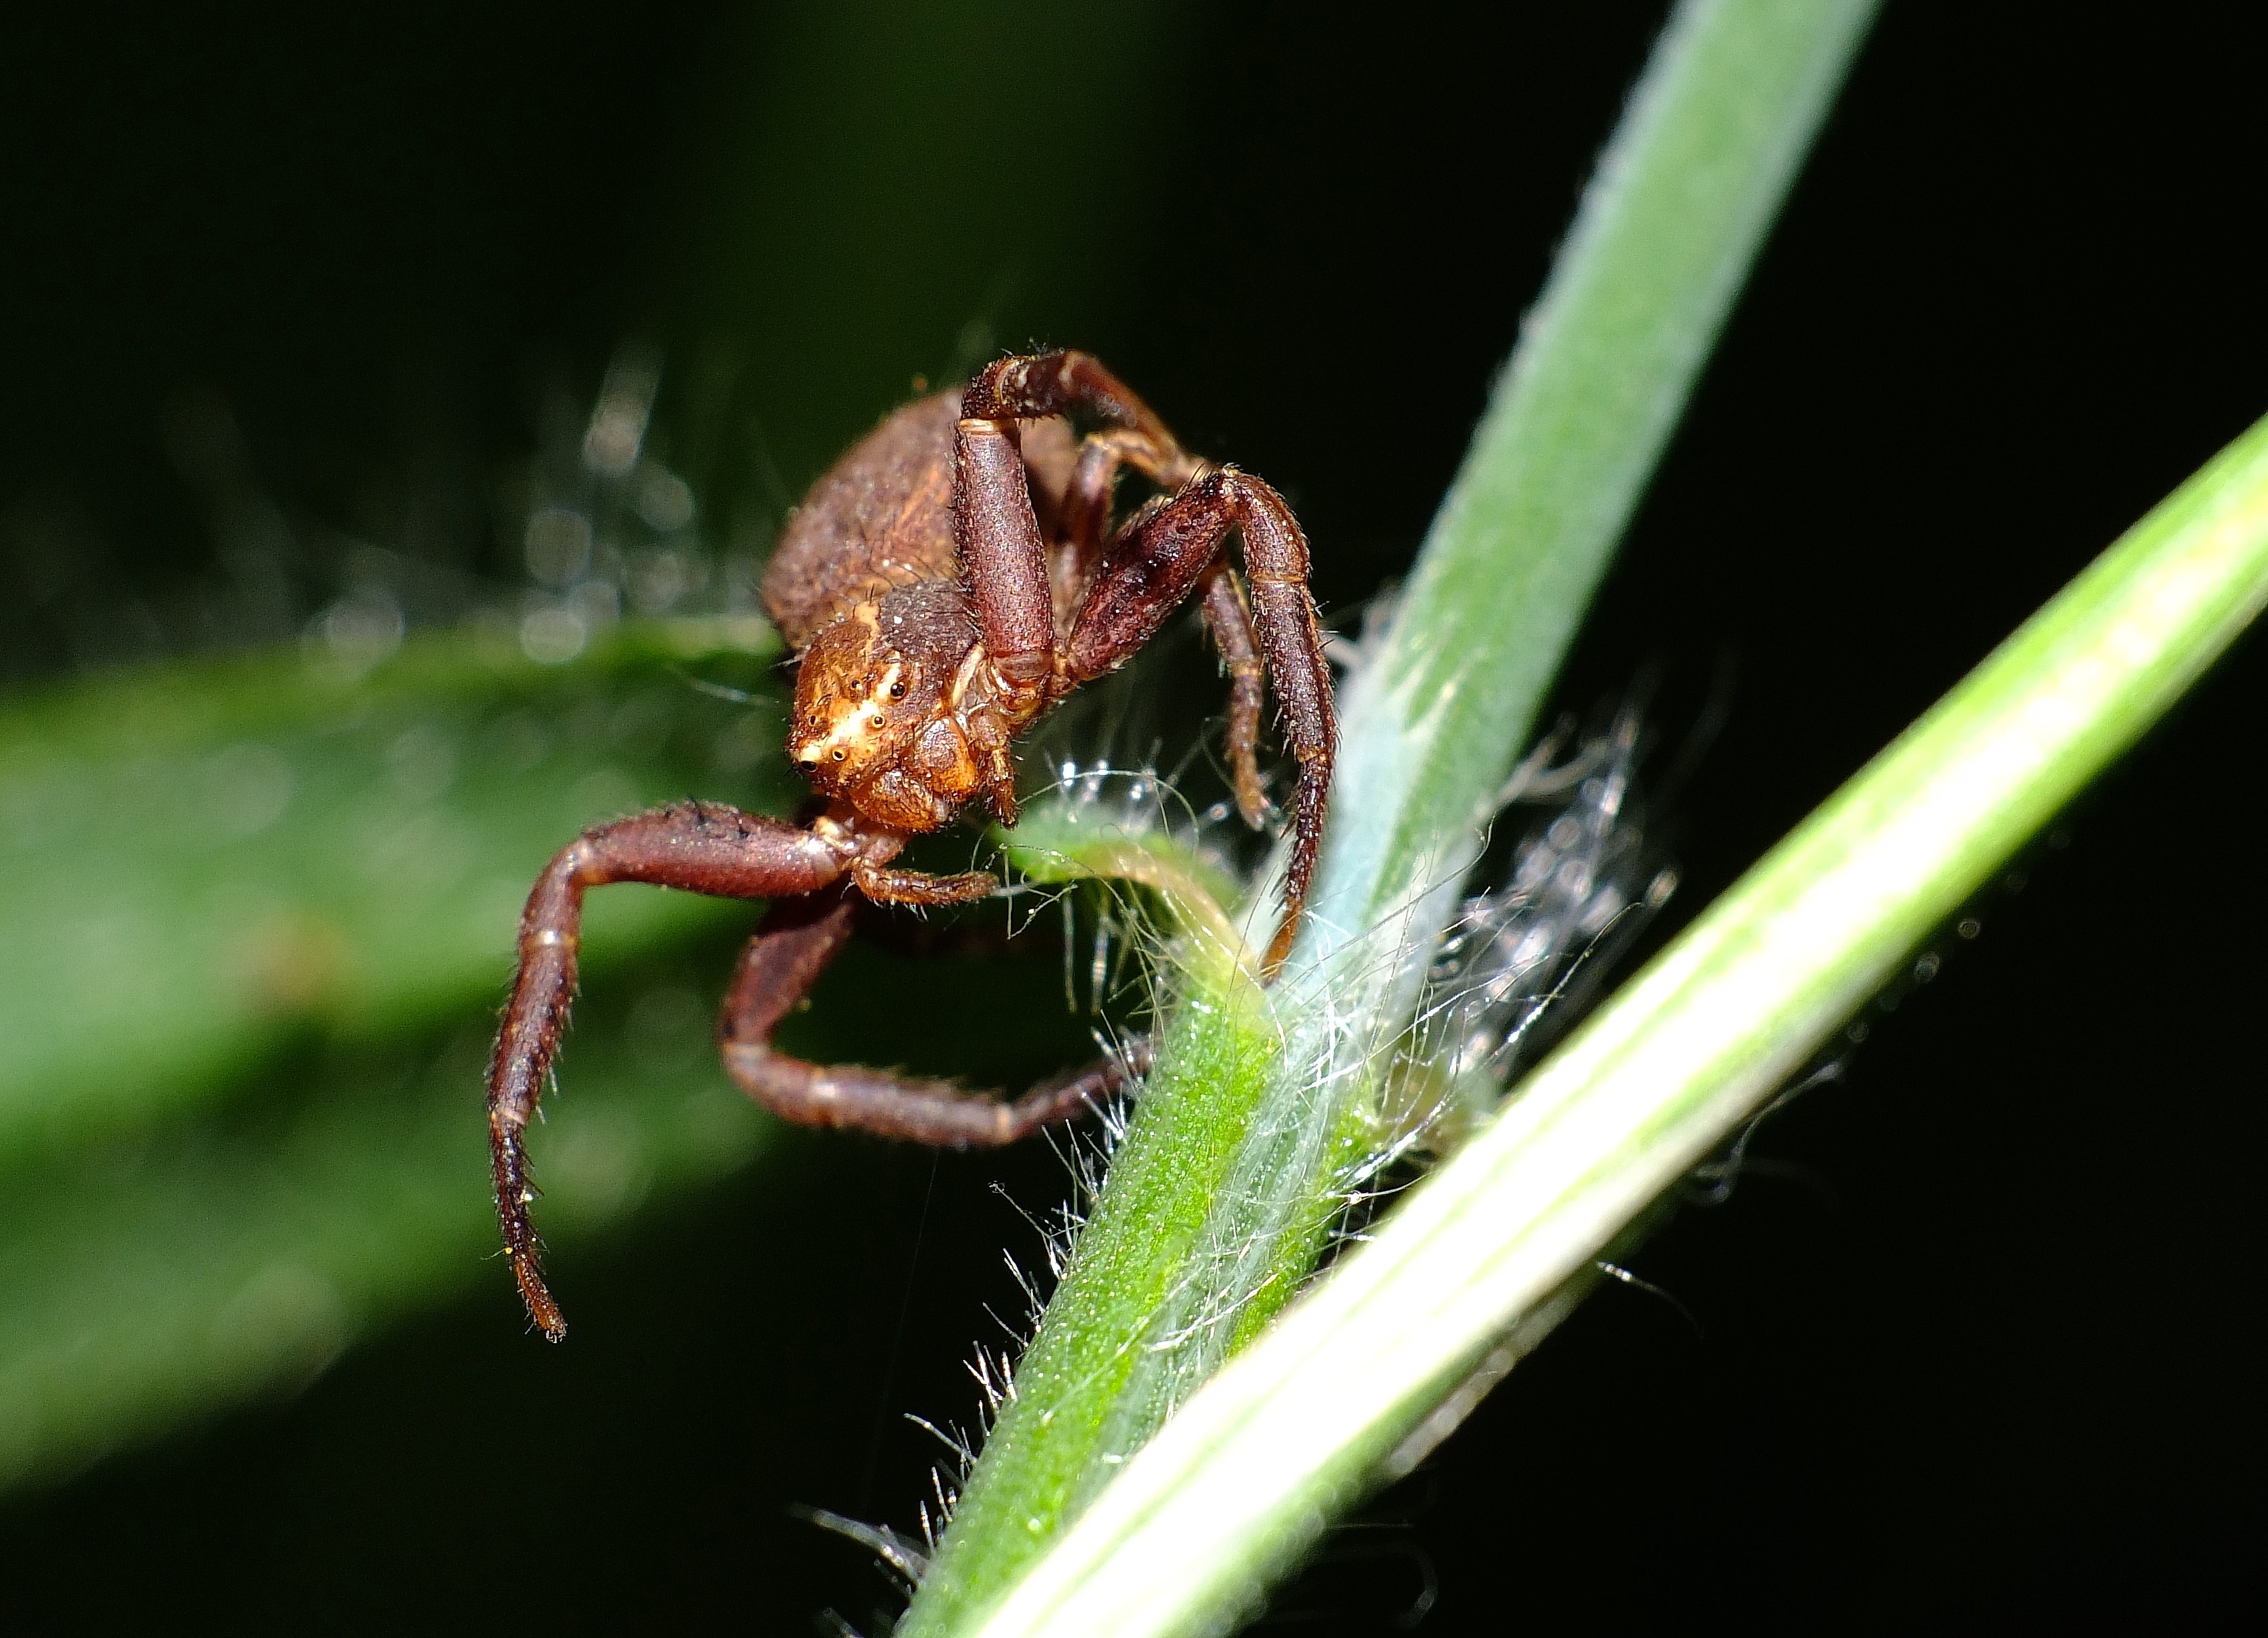
nature, photography, insect, macro, fauna, invertebrate, close up, spider, animals, arachnid, naturaleza, ggl1, gaby1, xovesphoto, animales, gphoto, raynox250, fujifilmxs1, macro photography, arthropod, european garden spider, araneus, plant stem, orb weaver spider